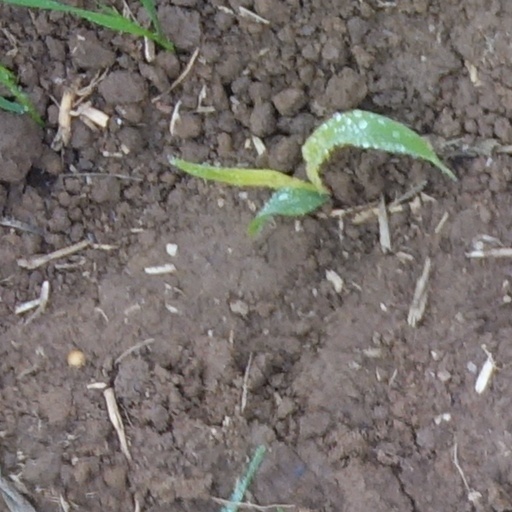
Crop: wheat